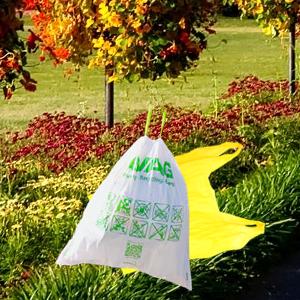
Label: plasticbags